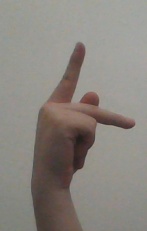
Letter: dha